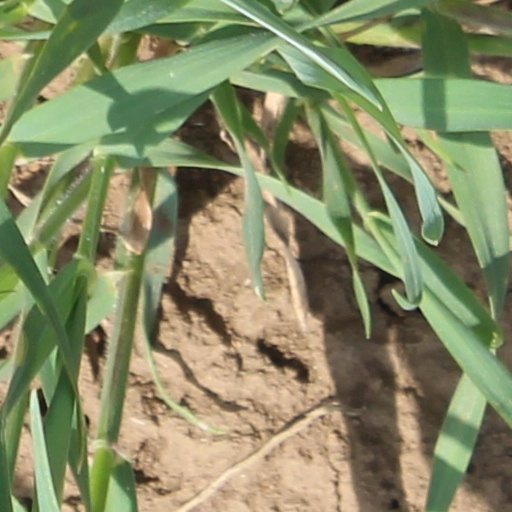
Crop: wheat